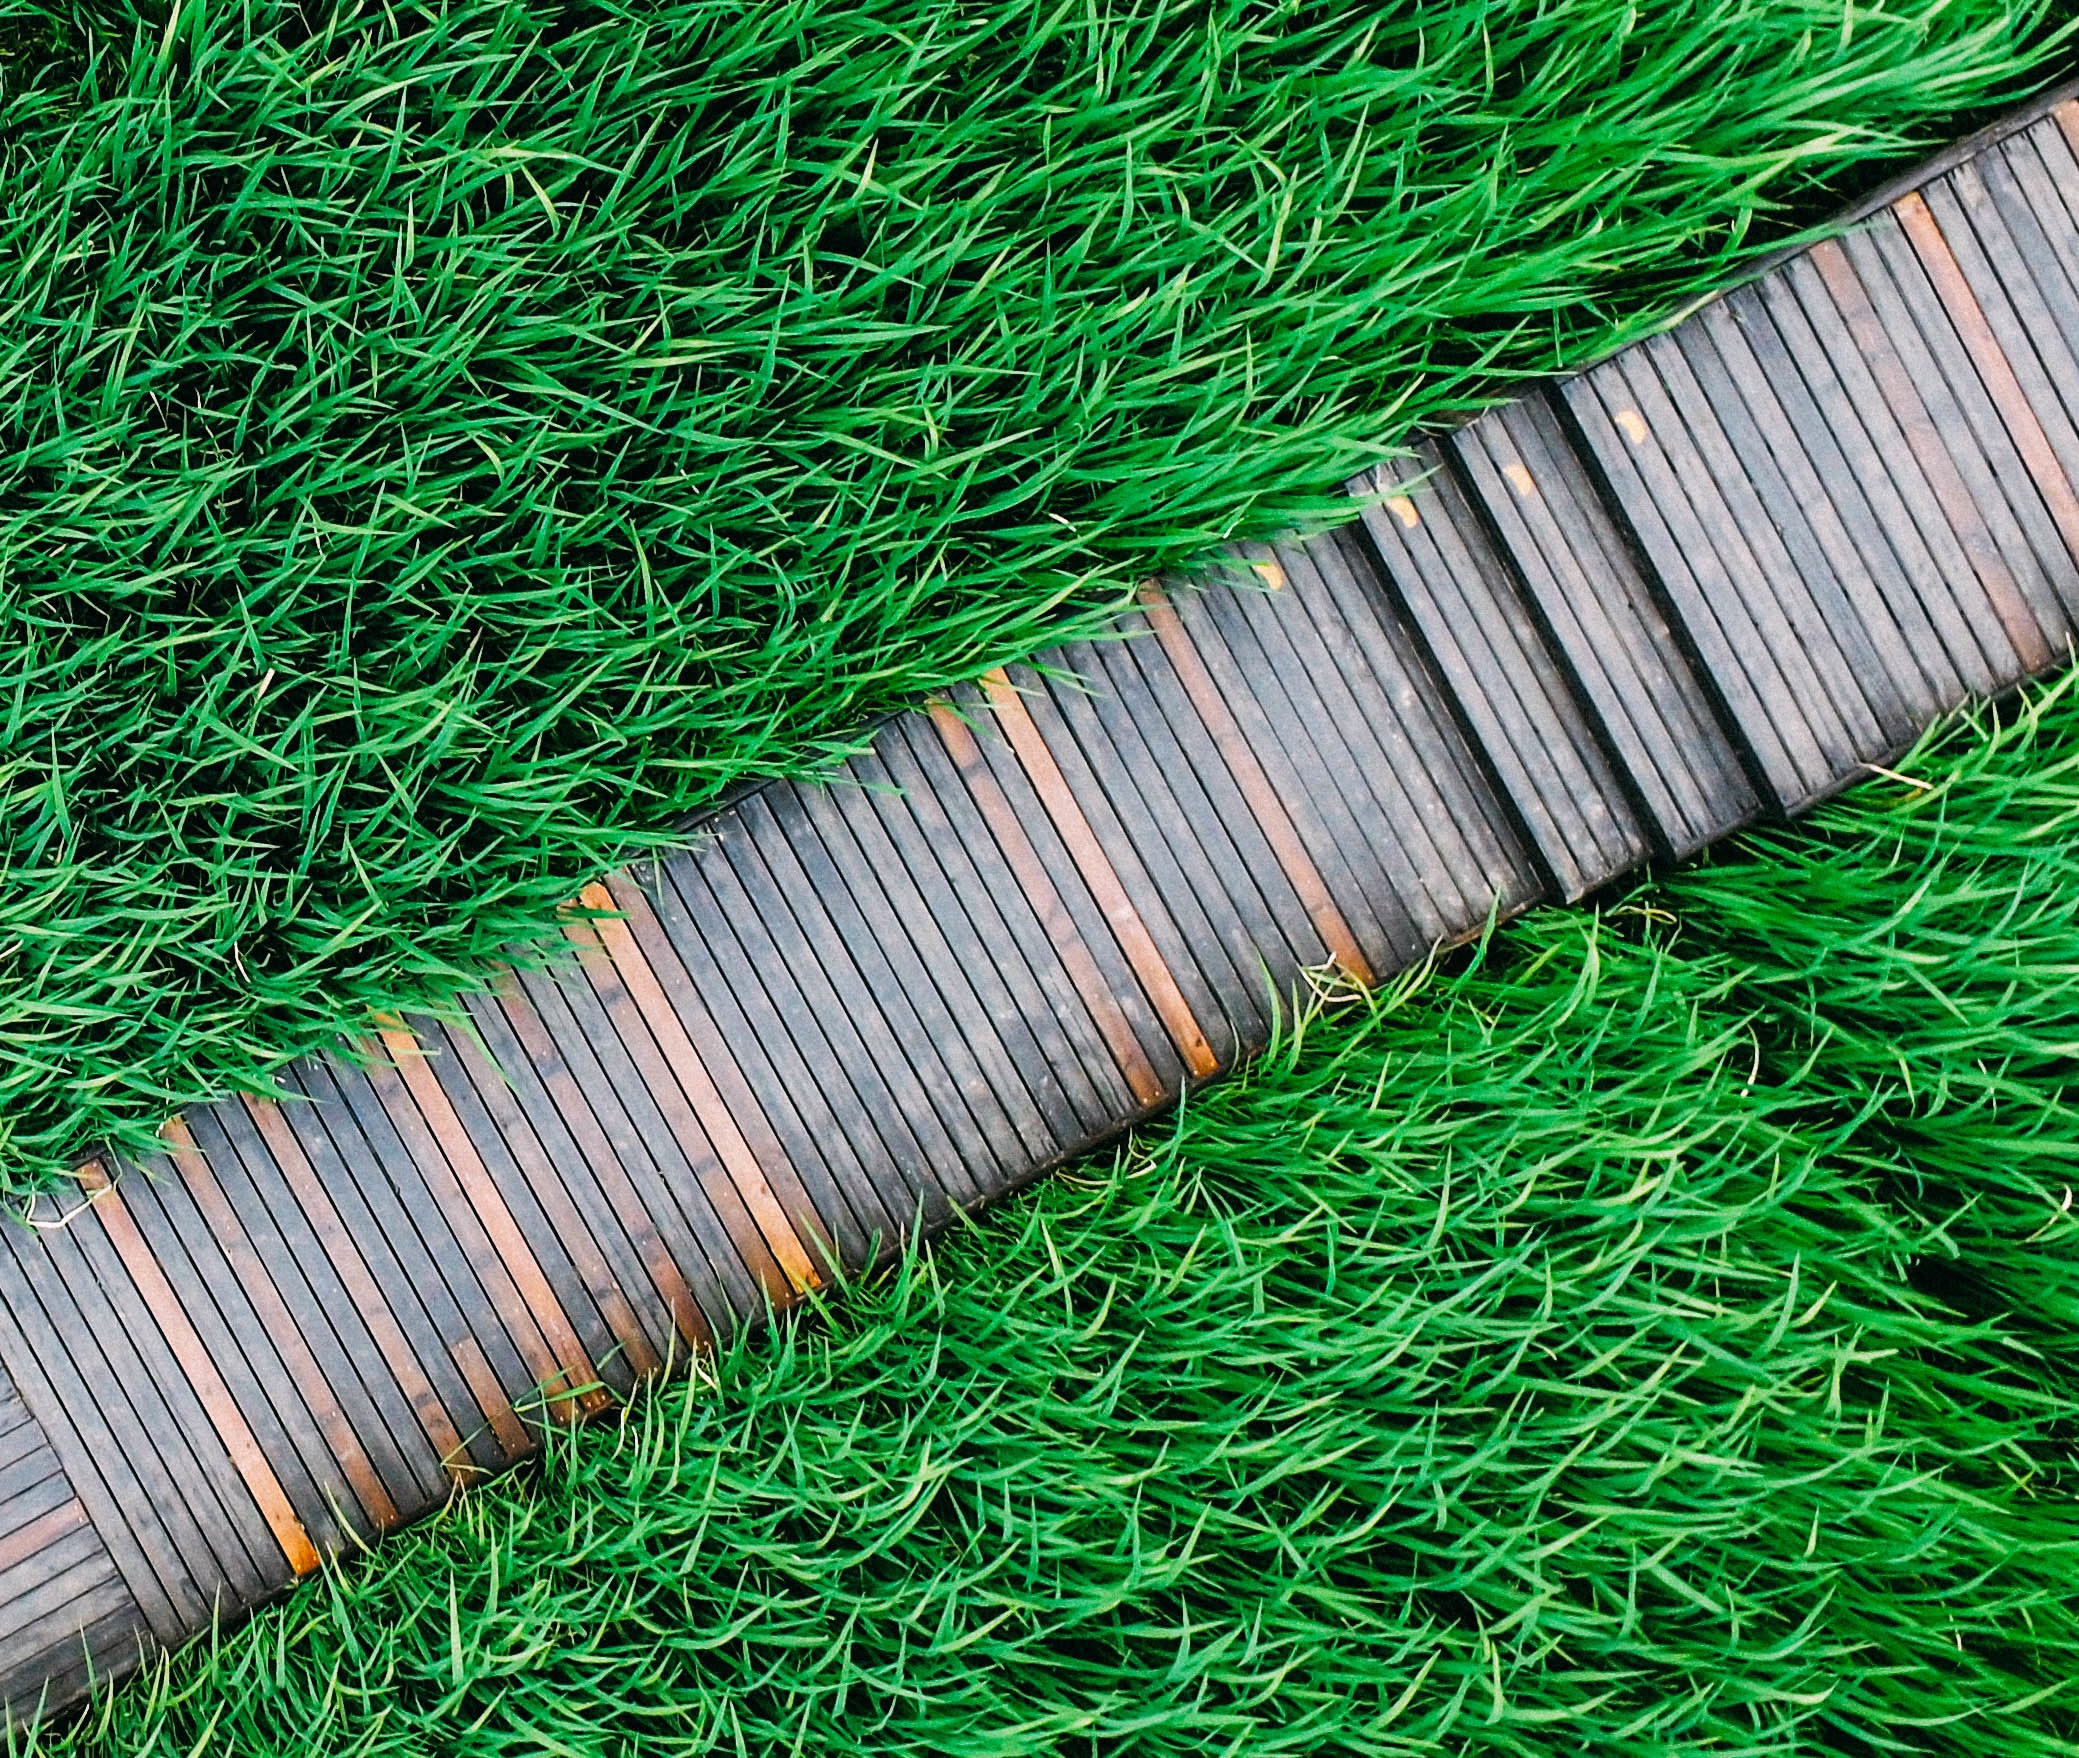
tree, grass, branch, plant, lawn, leaf, green, soil, shrub, net, flooring, artificial turf, grass family, woody plant